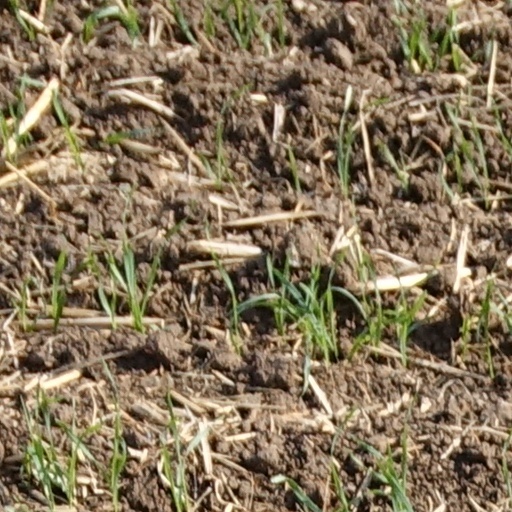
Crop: wheat